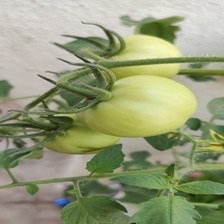
Label: tomato